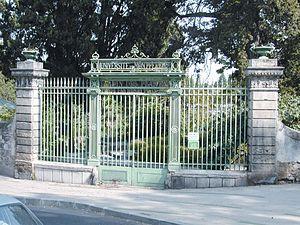
Entrée du Jardin des Plantes de Montpellier.
La faculté de médecine de Montpellier est une unité de formation et de recherche, composante de l'université de Montpellier pour la formation de futurs professionnels de la santé et de chercheurs dans le domaine du vivant.
Le jardin des plantes de Montpellier est un jardin botanique universitaire fondé en 1593 et qui fait partie intégrante du patrimoine de la faculté de Médecine de Montpellier et de l'université de Montpellier. C'est le plus ancien jardin botanique de France devant celui de Strasbourg fondé en 1619, celui de Paris créé en 1635 et celui de Caen en 1736. Ce jardin a une triple vocation : botanique, historique et universitaire.
Fondation du Jardin des plantes de Montpellier par Pierre Richer de Belleval.